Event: Nepal Earthquake
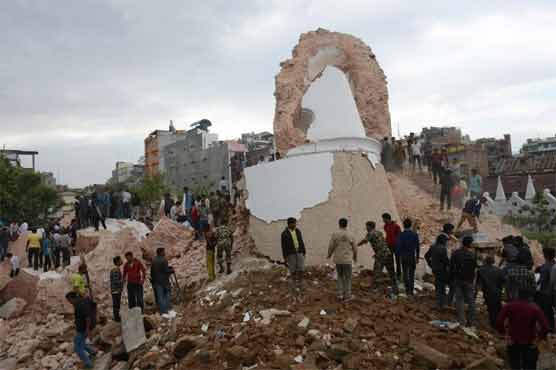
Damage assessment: damage